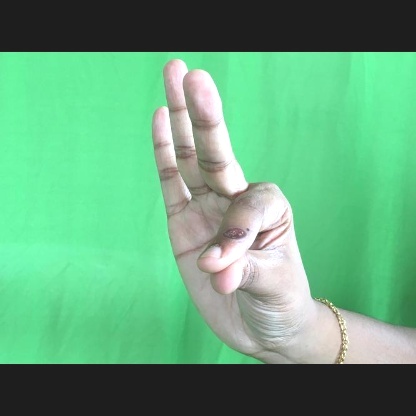
Mudra: Hamsasyam